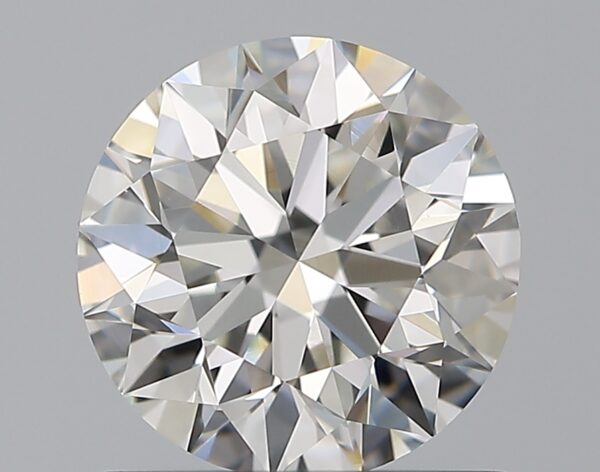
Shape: round
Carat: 1.03
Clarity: VS1
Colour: G
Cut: EX
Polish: EX
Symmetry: EX
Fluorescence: N
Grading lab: GIA
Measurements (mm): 6.43 x 6.47 x 4.04